Feast of the Pheasant

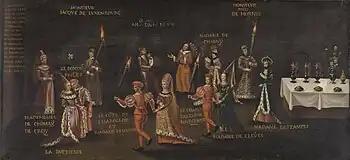
Anonymous sixteenth-century painting showing participants of the Feast of the Pheasant

The Feast of the Pheasant was a banquet given by Philip the Good, Duke of Burgundy on 17 February 1454 in Lille, now in France. Its purpose was to promote a crusade against the Turks, who had taken Constantinople the year before. The crusade never took place.